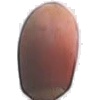
Label: Hazelnut 1